Flag of UNESCO

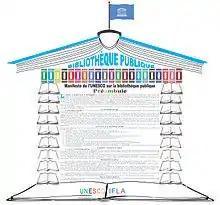
Art of a portico with the text of the UNESCO Public Library Manifesto

The flag of UNESCO is one of the official symbols of the institution. The format consists of the white organization emblem on a blue background. The colors blue and white are the official colors of the United Nations.